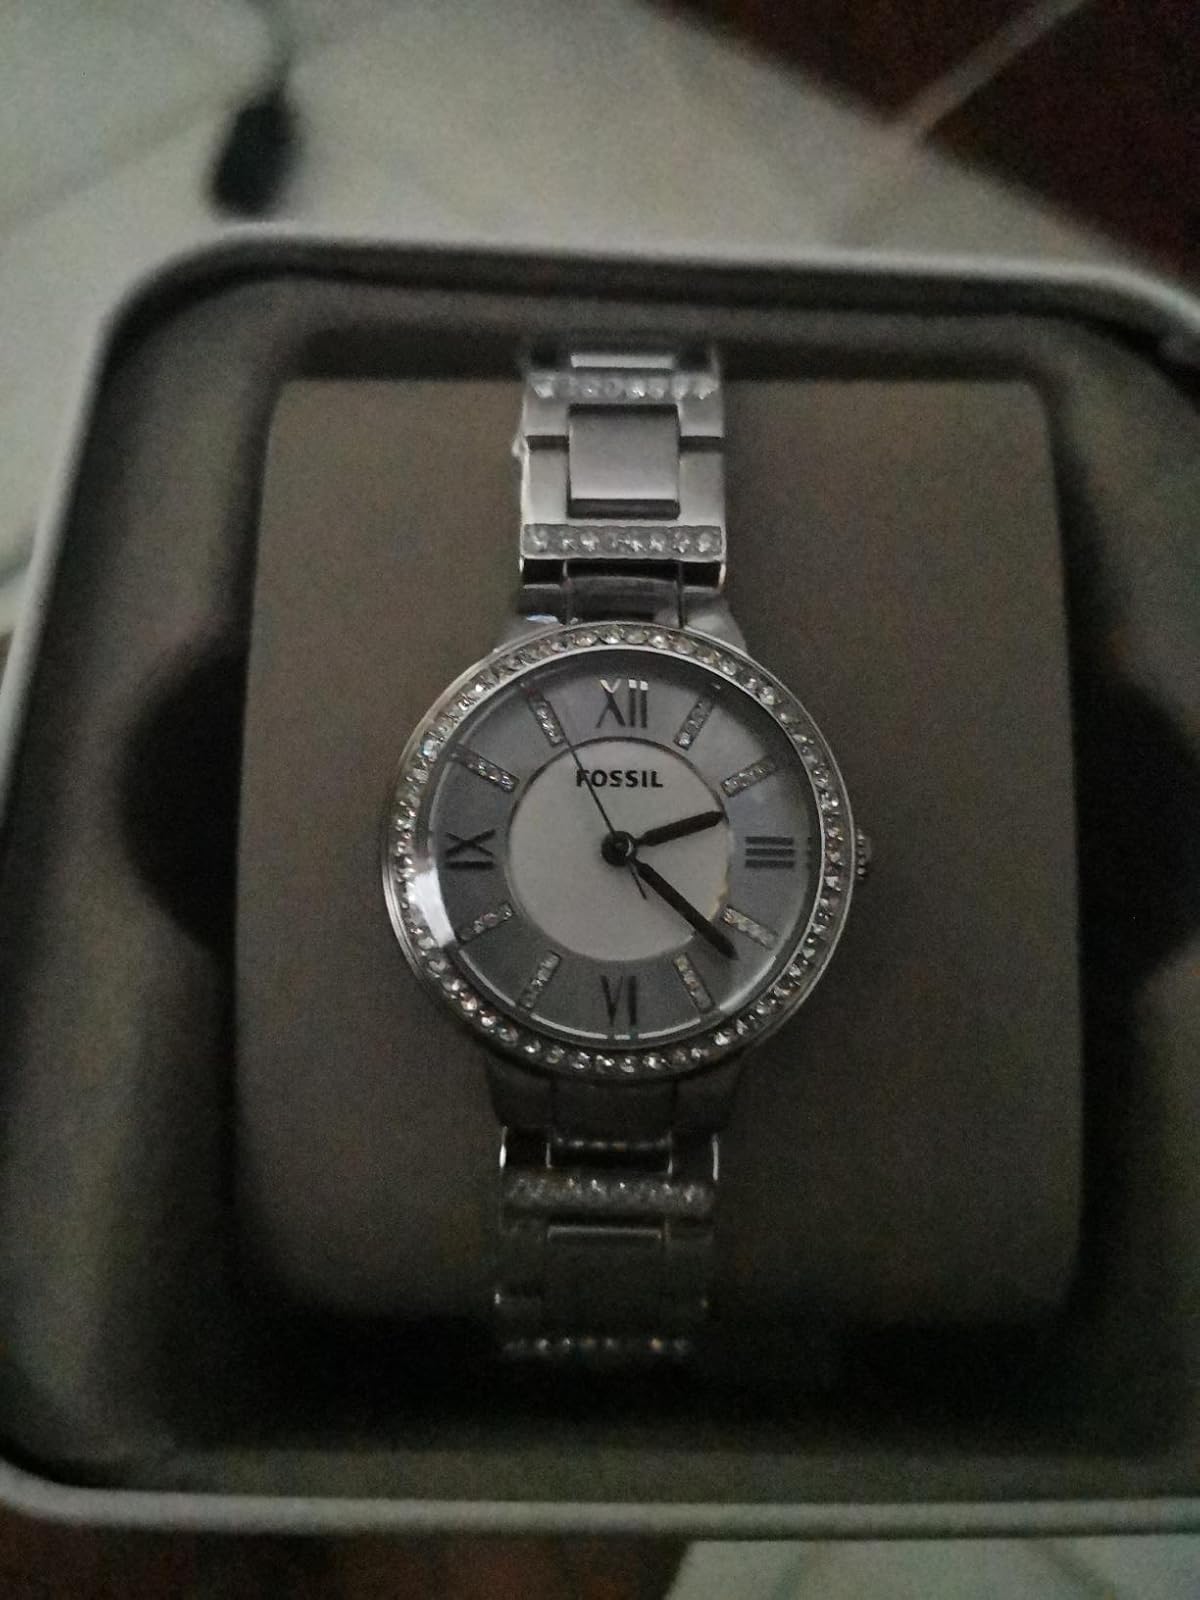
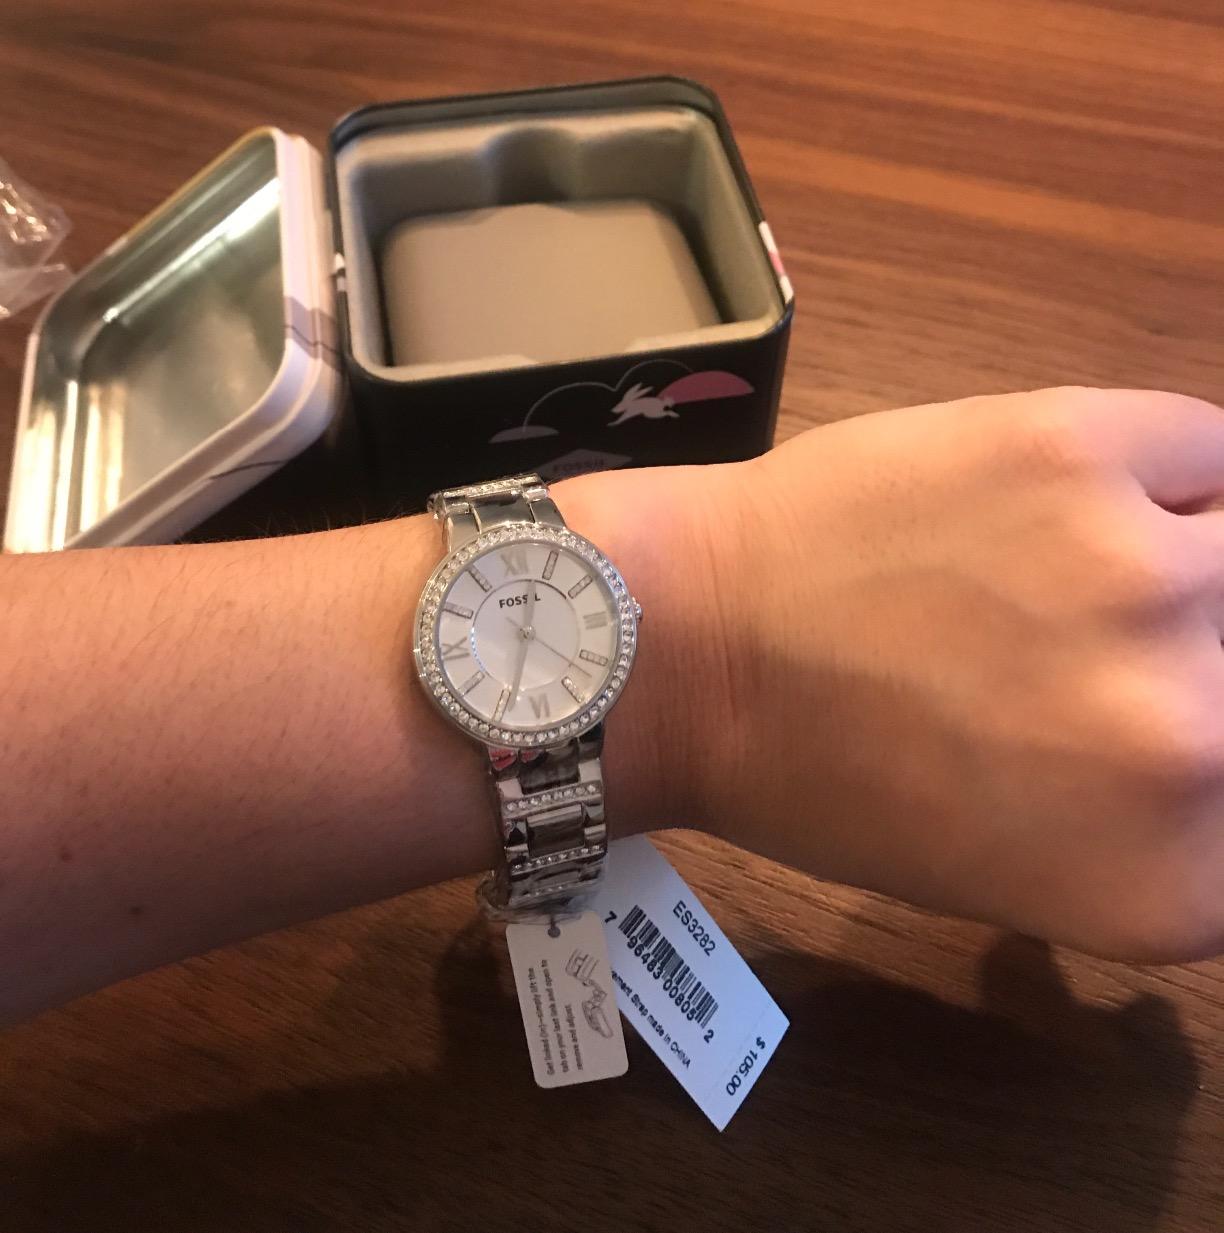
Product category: accessories_watch
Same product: yes